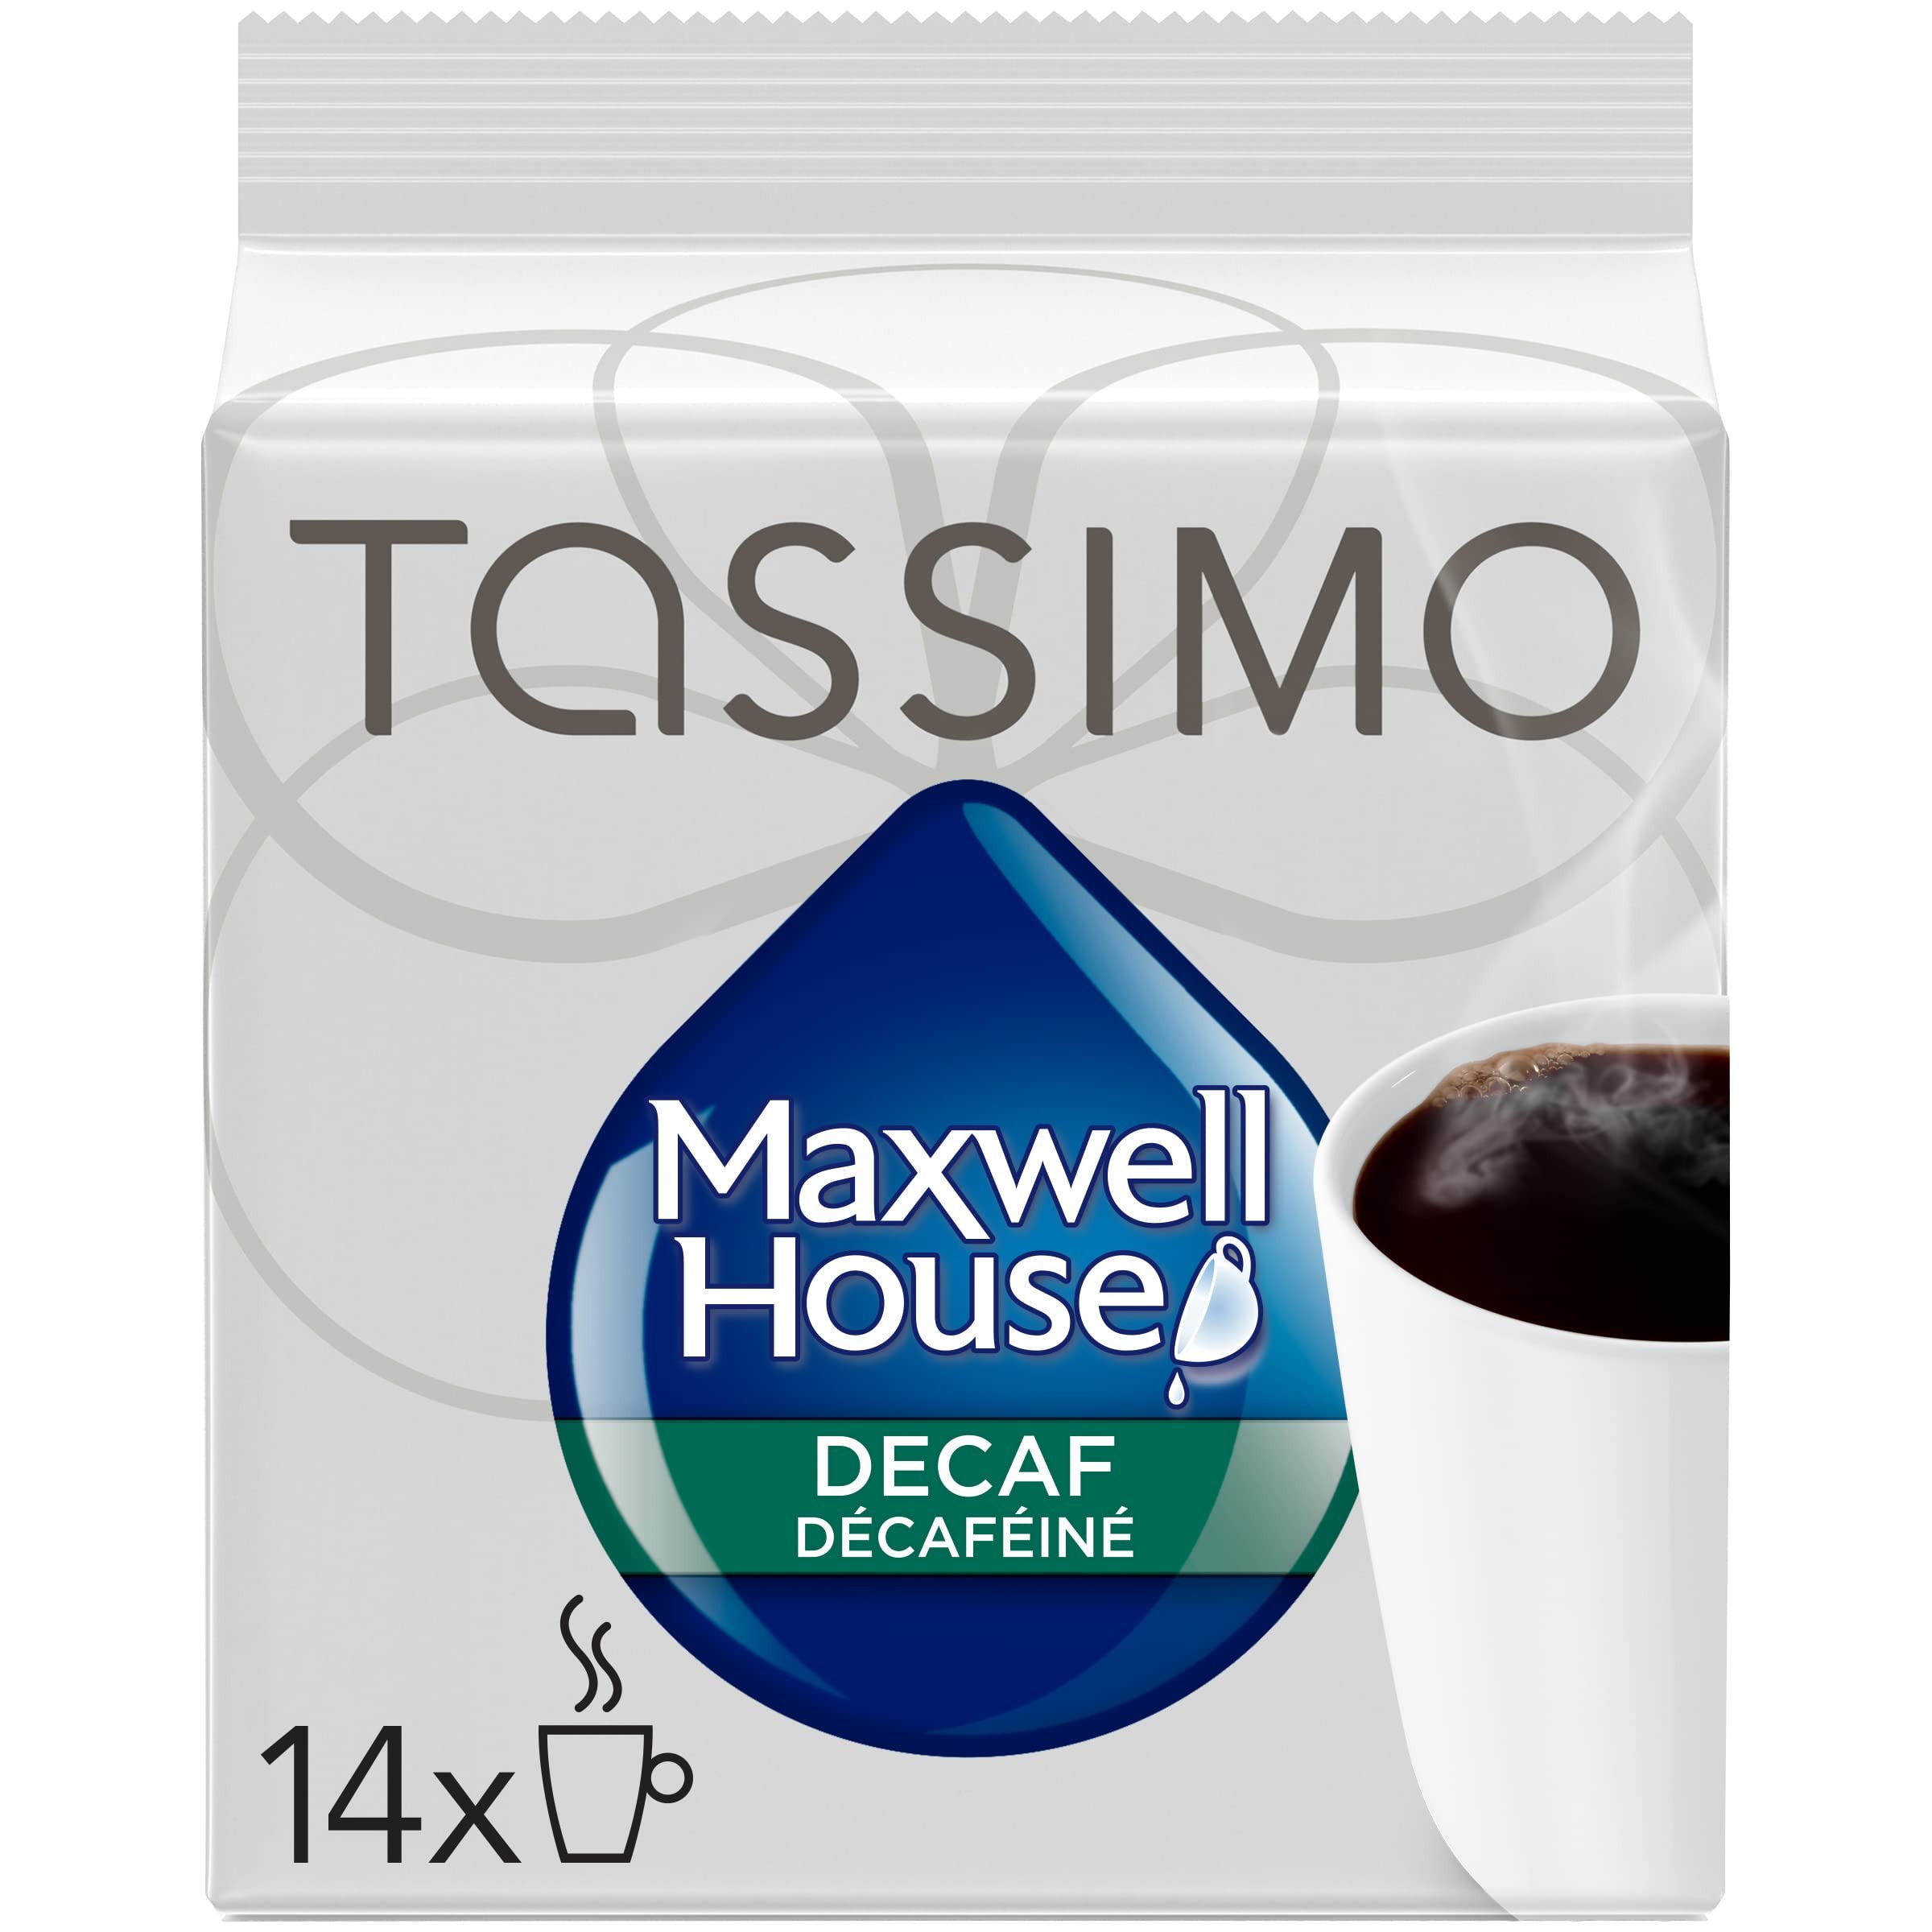
Item Name: Maxwell House Cafe Collection Decaf, 14-count T-discs for Tassimo Brewers - Custom Roasts
Bullet Point 1: One 110g bag of Tassimo Maxwell House Decaf Coffee T-Discs (14 t-discs)
Bullet Point 2: Each T-Disc makes one 8 fl oz/236 ml cup of coffee
Bullet Point 3: Medium roast coffee
Bullet Point 4: Decaffeinated using SWISS WATER process
Bullet Point 5: Imported from Canada
Product Description: If you are a coffee lover and don't want the caffeine, Maxwell House Decaf Coffee T-Discs are the perfect morning indulgence for you. This decaf coffee is produced using the unique SWISS WATER Process, which is 100% chemical free and uses B.C. mountain water to naturally remove the caffeine. 14ct of T-Discs in Package. One 110g bag of Tassimo Maxwell House Decaf Coffee T-Discs (14 t-discs). Each T-Disc makes one 8 fl oz/236 ml cup of coffee. Medium roast coffee. Decaffeinated using SWISS WATER process. Imported from Canada
Value: 14.0
Unit: Count

Price: 27.99